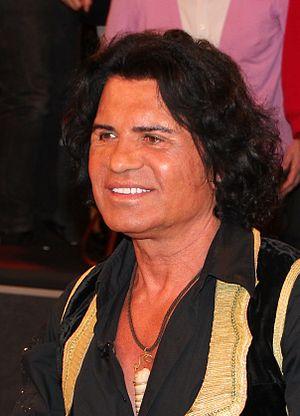
Konstantínos Cordalís, dit Costa Cordalis, né le 1ᵉʳ mai 1944 à Elátia dans la préfecture grecque de Phthiotide et mort le 2 juillet 2019 dans l'île de Majorque, est un chanteur allemand de schlager d'origine grecque.